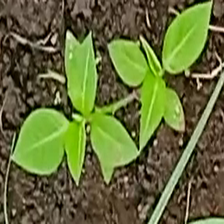
Weed species: Moti_dudhi(Euphorbia_geneculata_L)